Aron Baron

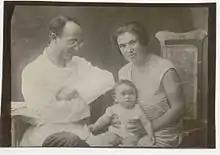
Aron Baron in exile with wife and daughter Voltairina

In November 1920, the leaders of the Nabat were arrested by the Cheka in Kharkiv, as part of Bolshevik operation against the Makhnovshchina. Aron and Fanya Baron were subsequently transferred to a prison in Moscow. In February 1921, Aron was briefly freed from prison in order to attend the funeral of Peter Kropotkin. In September 1921, Fanya was executed by the Cheka. Aron Baron spent the following 17 years in either prison or exile, before he was arrested and executed during the Great Purge. The fate of Aron's second wife Fanya Avrustkaya and their daughter Voltairina is unknown.